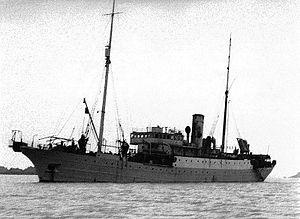
Le navire câblier ""Jeramec"" en 1913."
Depuis 1850 la France a été avec l'Angleterre à l'origine de poses de câbles sous-marins de communications. Depuis cette date pas moins de vingt navires câbliers français ont été gérés par les services de l'État. En 2000, France Télécom privatisé a créé la filiale France Télécom Marine, chargée de la gestion de ses quatre navires. À cette société a succédé en 1999, Orange Marine, qui exploite en 2014, 6 navires.